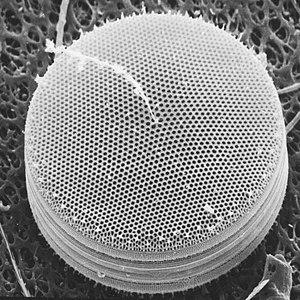
Le cycle du silicium est le cycle biogéochimique du silicium sur une planète.